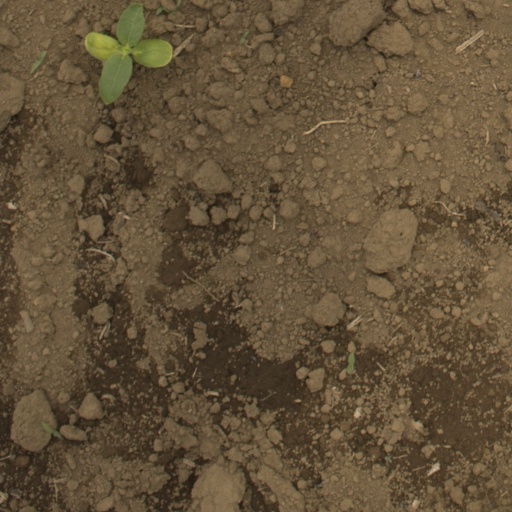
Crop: Jerusalem artichoke